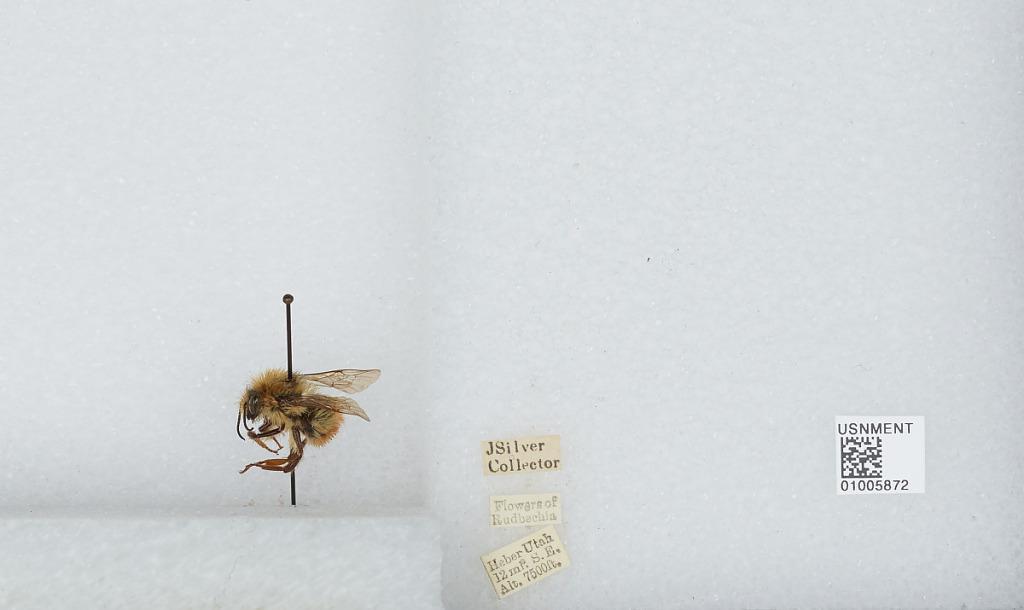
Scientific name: Bombus (Pyrobombus) centralis Cresson
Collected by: J. Silver
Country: United States
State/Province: Utah
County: Wasatch
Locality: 12 miles southeast of Heber
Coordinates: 40.3564, -111.281